EuroAfrica Interconnector

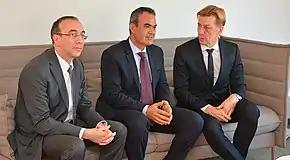
EuroAfrica Interconnector Project Director George Killas (centre) with Chris Peeters, CEO of Elia Group (right) and Markus Berger, Chief Officer Infrastructure of Elia Group

New Egyptian combined-cycle gas power plants come with Siemens H-class technology turbines with energy conversion efficiency of 60%. Usually gas power plants have energy conversion efficiency of up to 38%, oil power plants up to 42% and coal plants from 32% to 42%. Thermal efficiency of Cyprus power stations is 36,5%, and Greek power stations have efficiency less than 40%.